Answer in natural language. Considering the relative positions, where is gray chair with metal handles (highlighted by a green box) with respect to white rectangular dining table? Choose between the following options: below or above
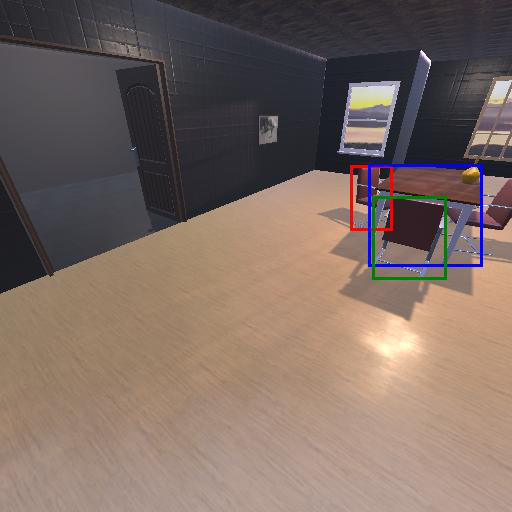
<answer>below</answer>